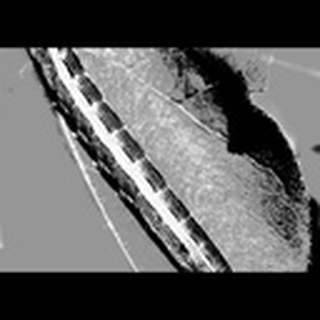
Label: cotton_army_worm